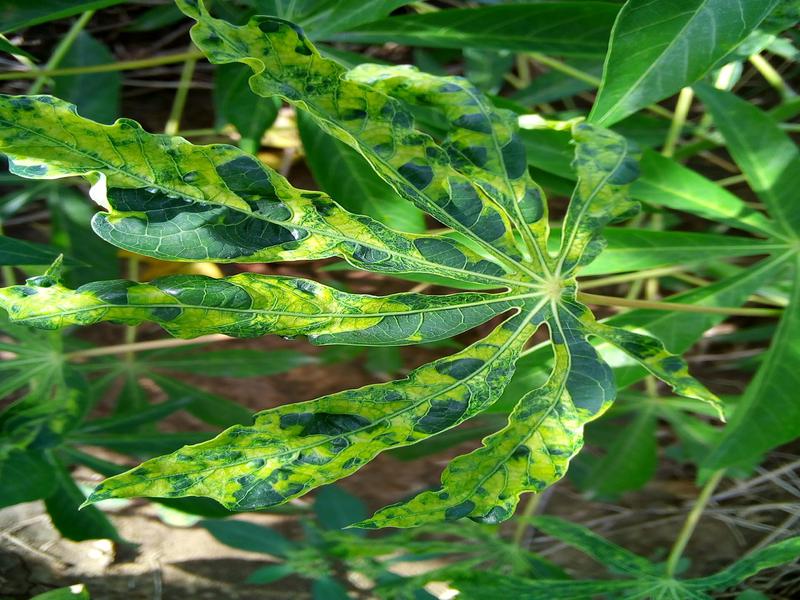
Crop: cassava
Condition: mosaic_disease